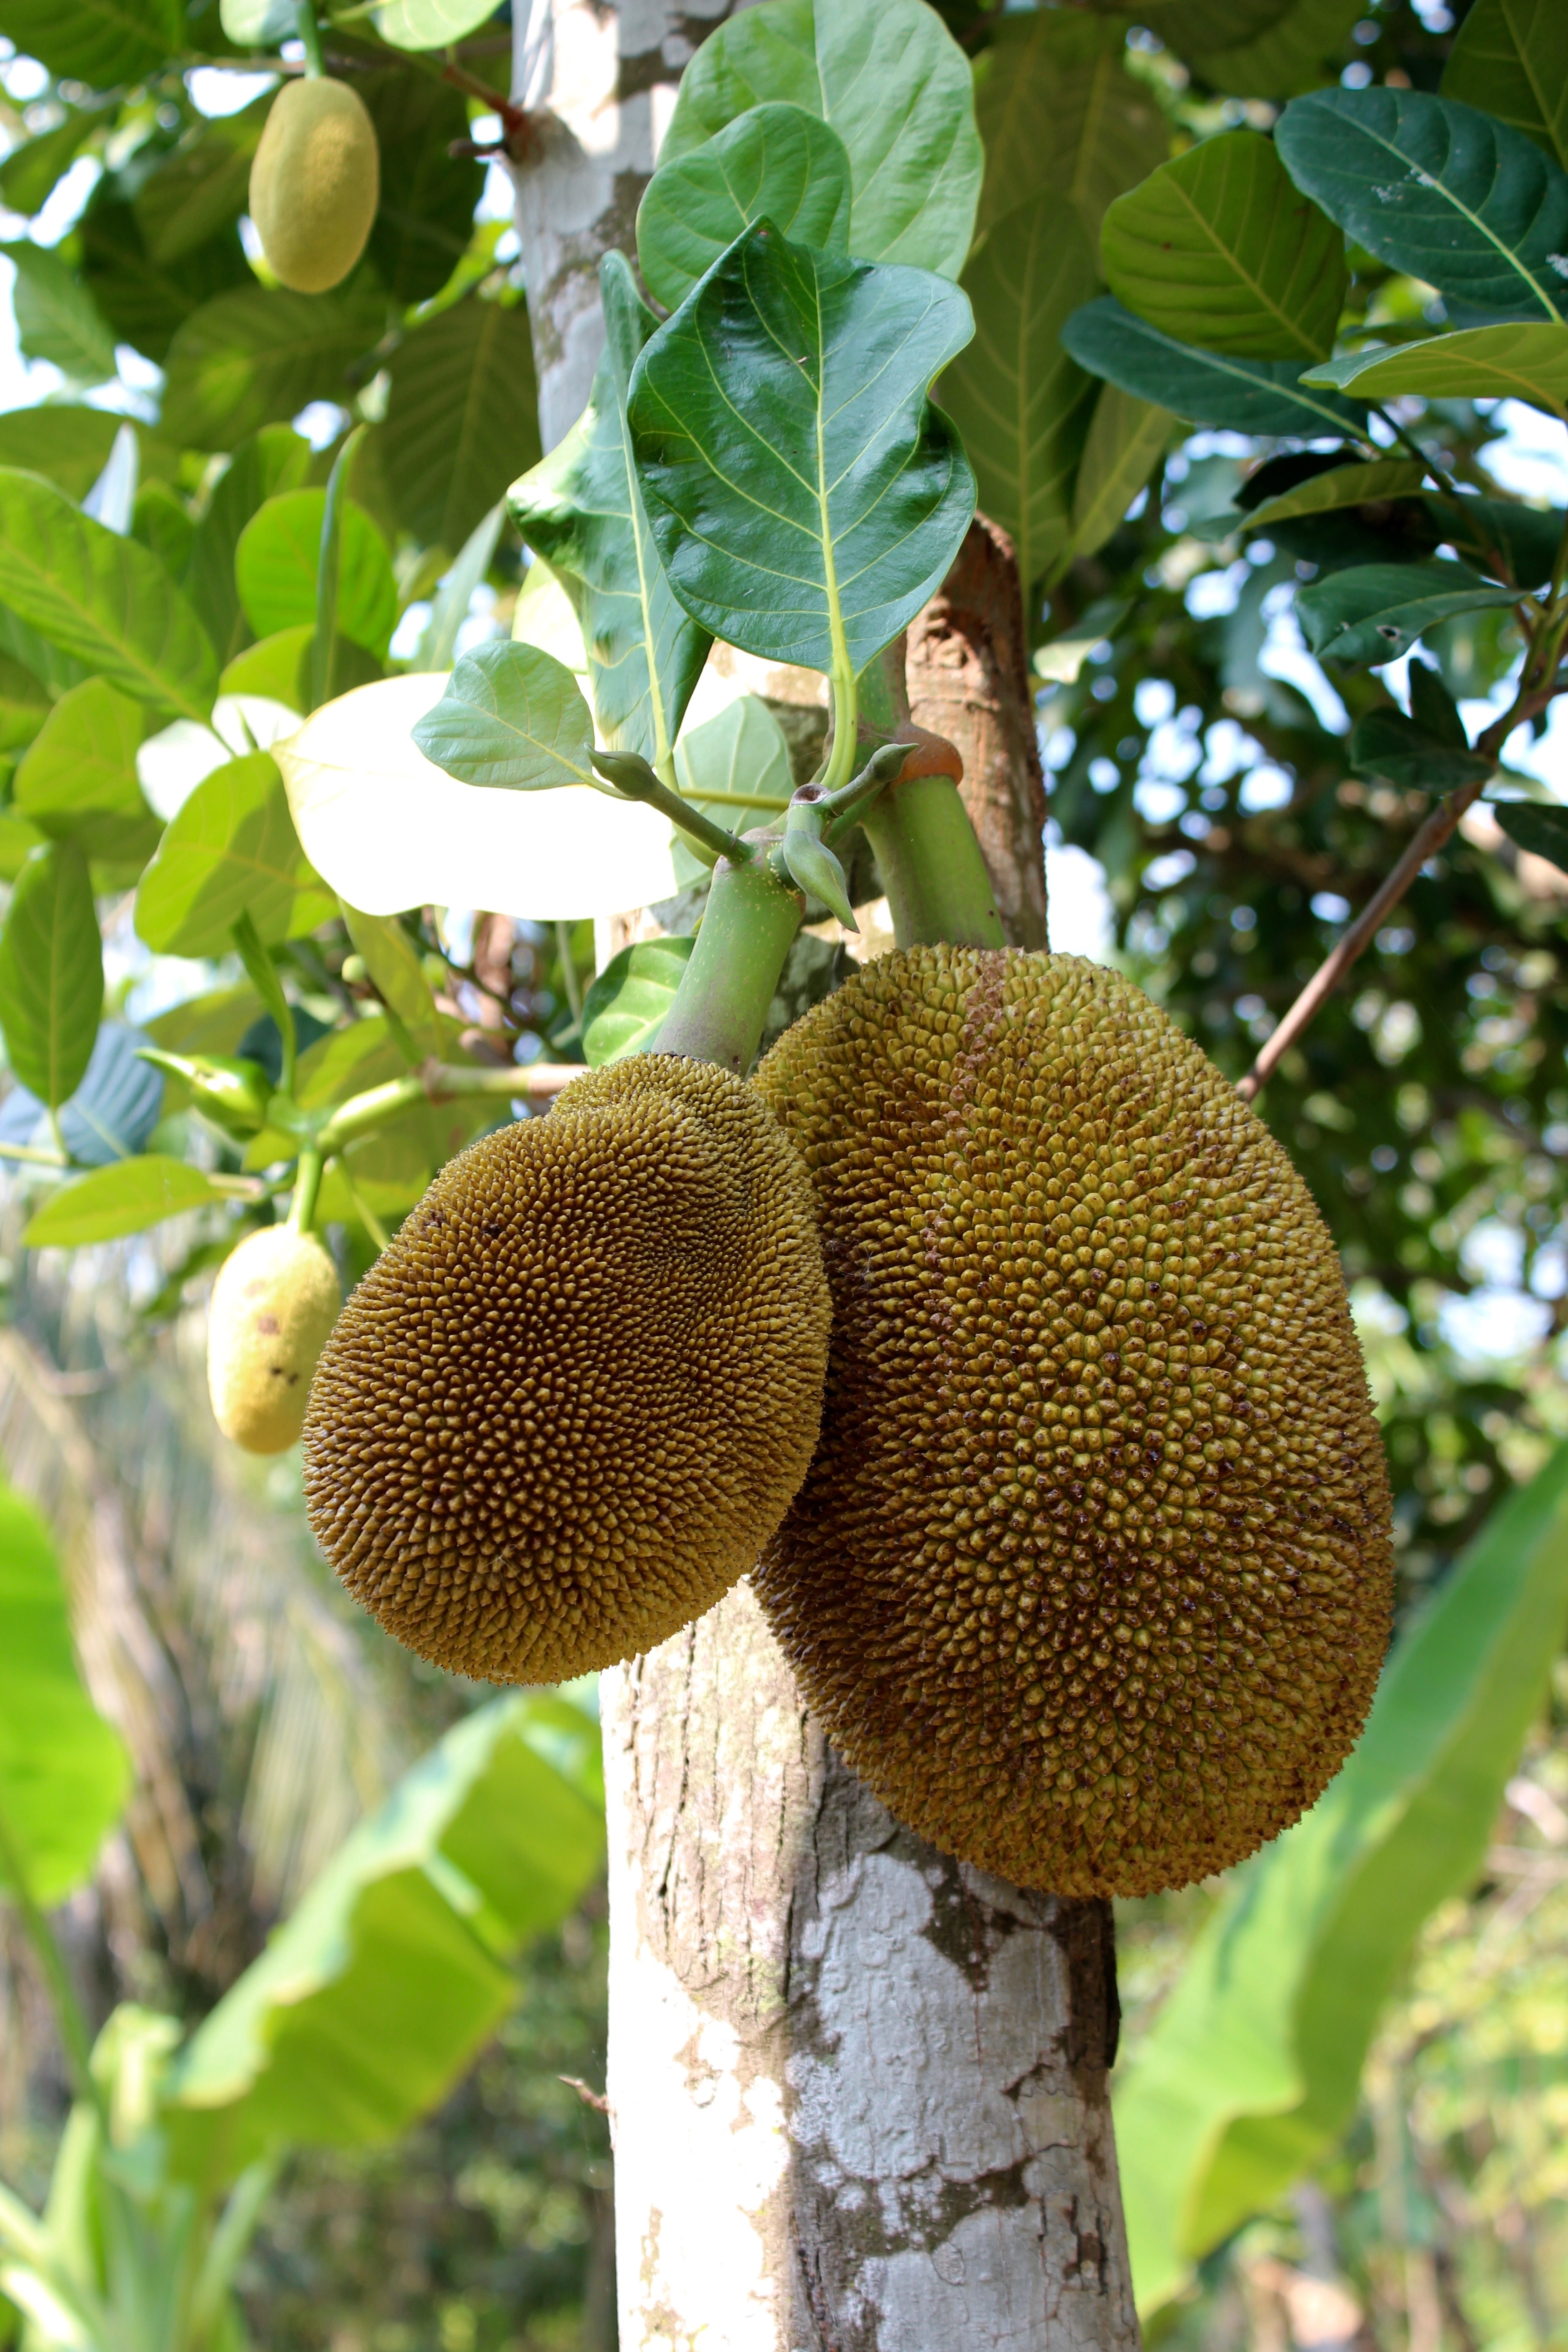
tree, plant, fruit, flower, food, green, produce, botany, healthy, flora, delicious, thailand, jack, jackfruit, flowering plant, breadfruit tree, artocarpus, land plant